Health in Turkmenistan

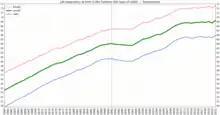
Life expectancy at birth in Turkmenistan

The Human Rights Measurement Initiative finds that Turkmenistan is fulfilling 74.9% of what it should be fulfilling for the right to health based on its level of income.